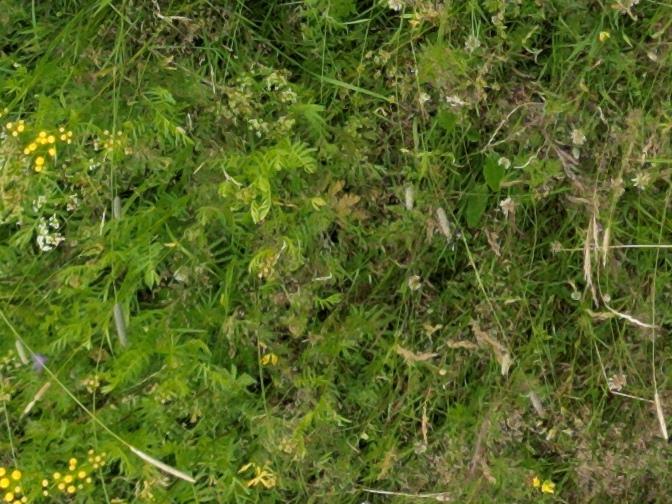
Flowers visible: yarrow flowers, yarrow flowers